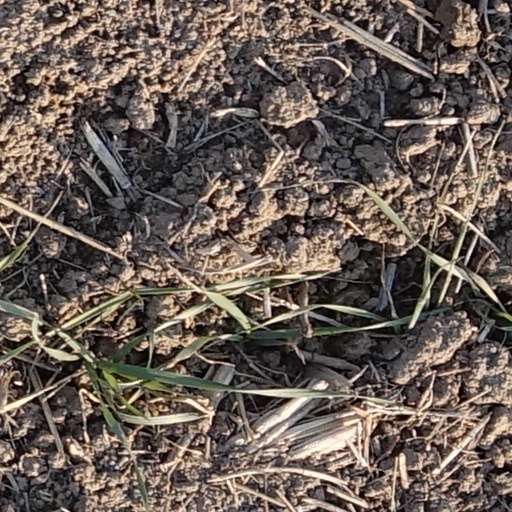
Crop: wheat